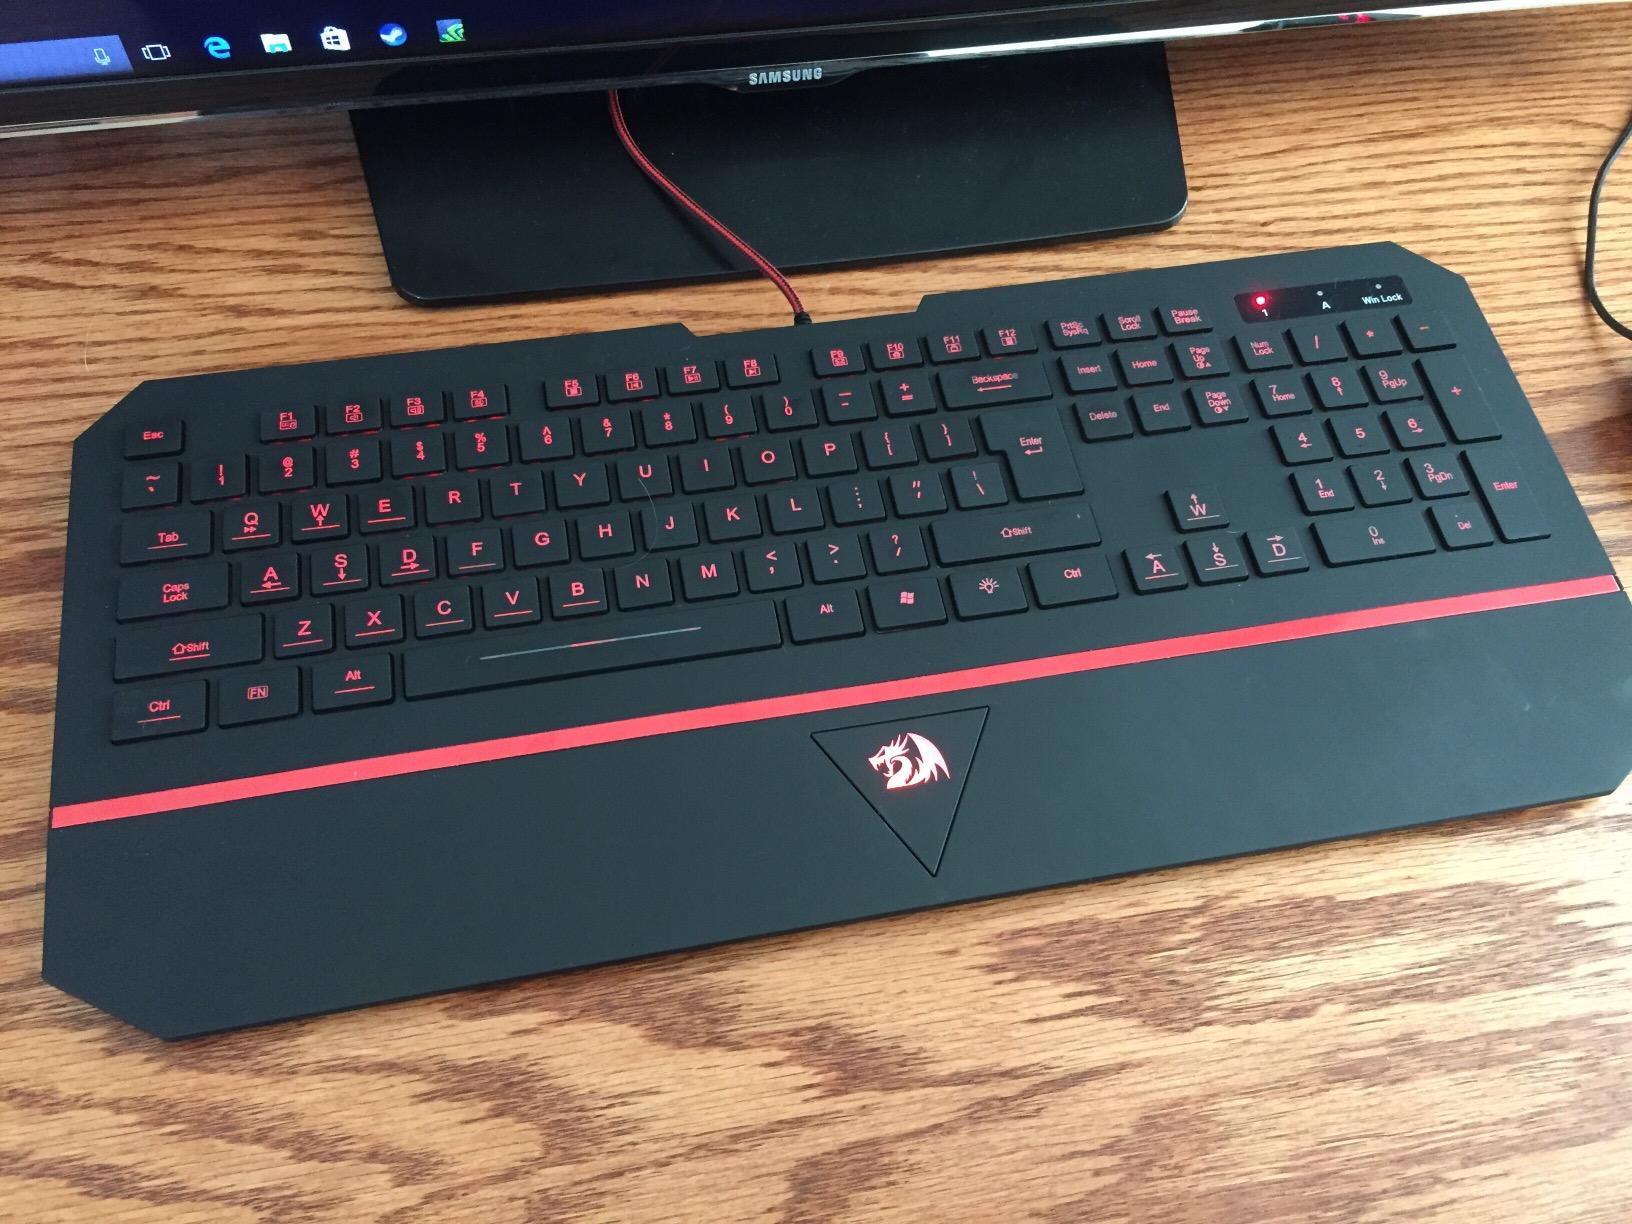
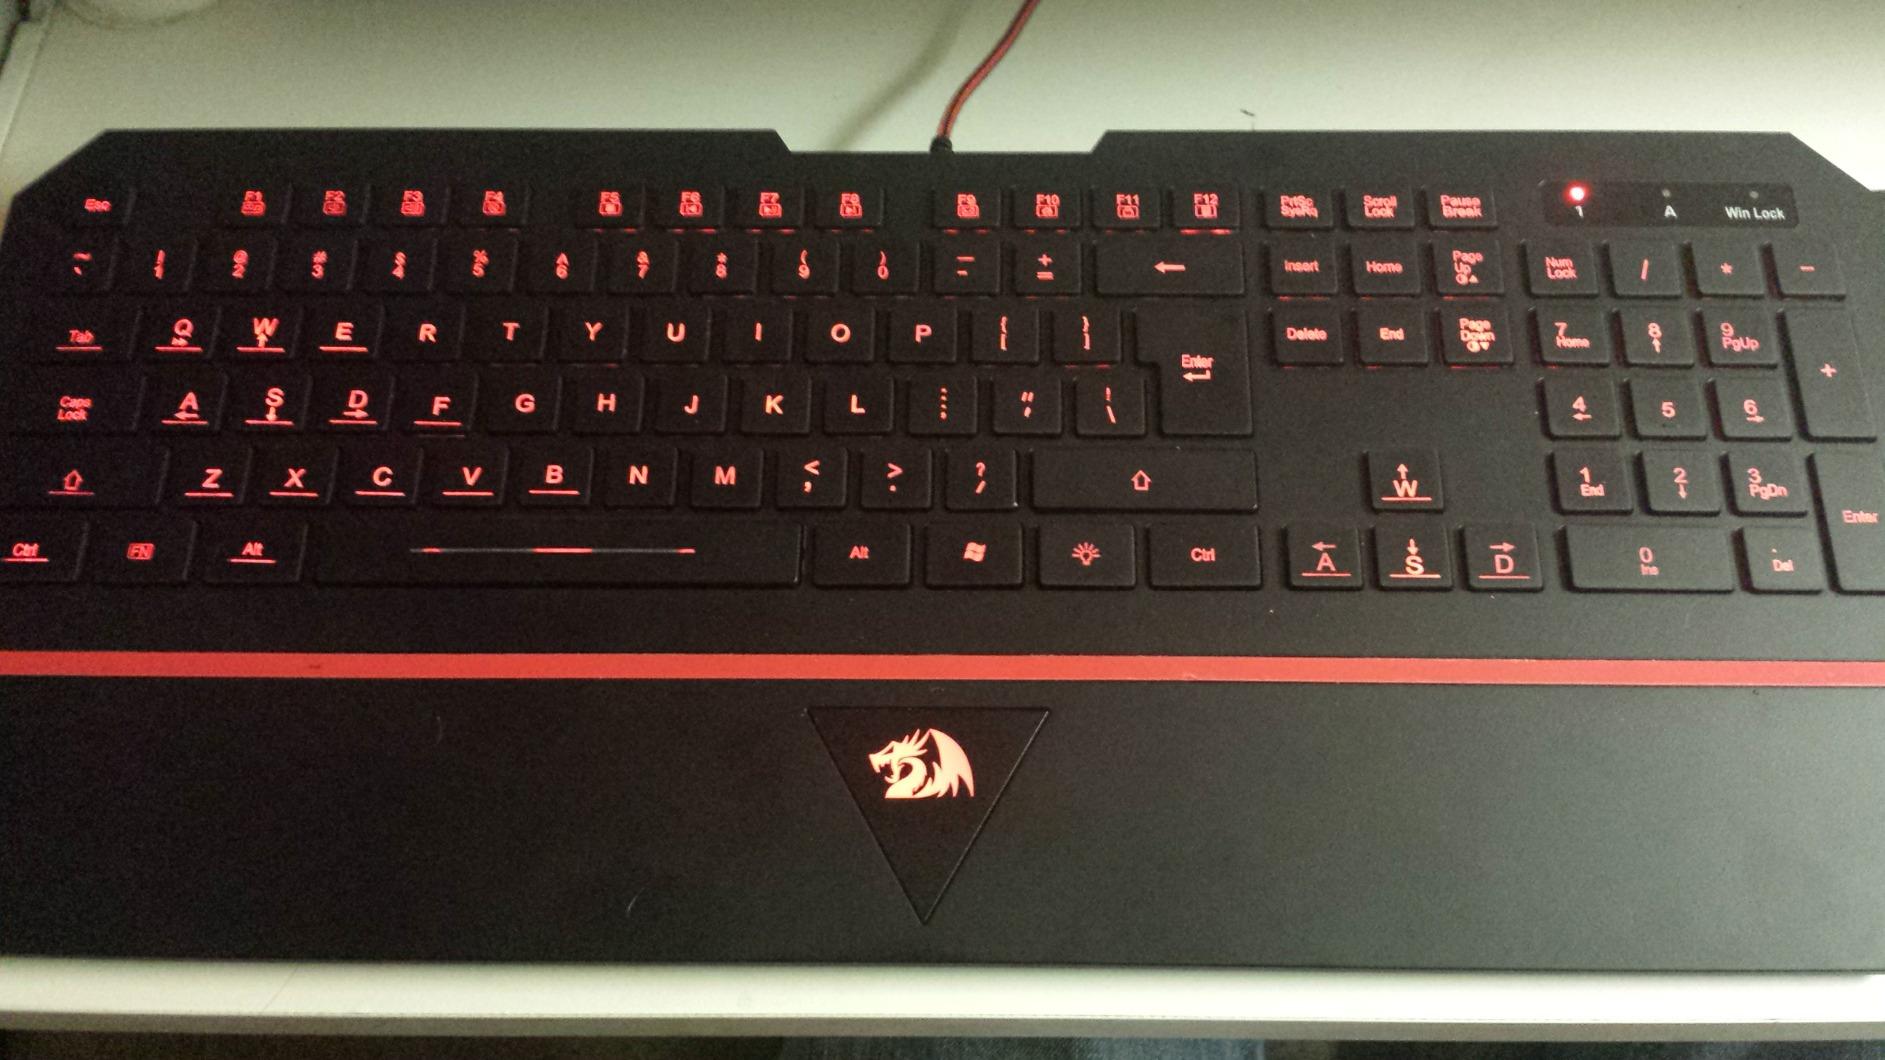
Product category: keyboard
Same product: yes